Demas T. Craw

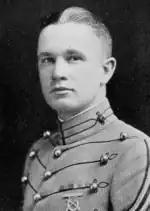
At West Point in 1924

In the demobilization of the Army following the Armistice, Craw was discharged on February 15, 1919, but re-enlisted three months later in the infantry at Grand Rapids, Michigan. Assigned as a recruiter, he was promoted to corporal, but continued to pursue a commission. At Camp Zachary Taylor, Kentucky, where he was attached to the 2nd Field Artillery Regiment, Craw undertook a two-month preparatory course in February 1920 for entry into the United States Military Academy. Returning to Grand Rapids afterward, Craw was discharged on May 14 and entered West Point on July 1, 1920.